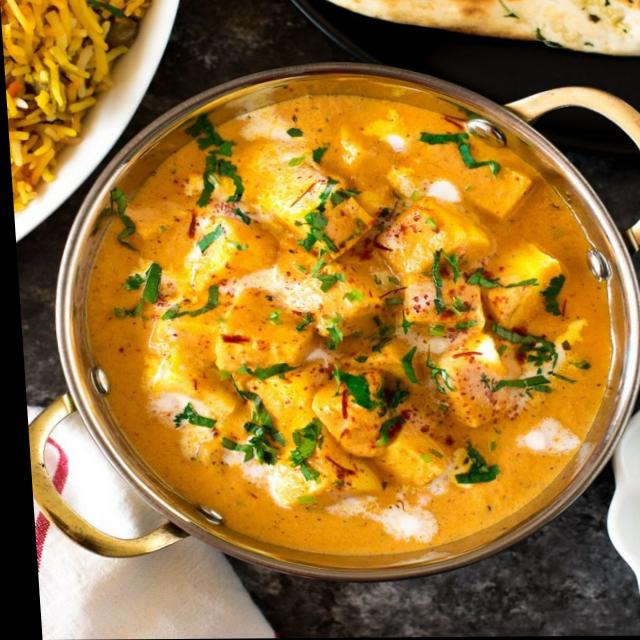
Dish: shahi_paneer